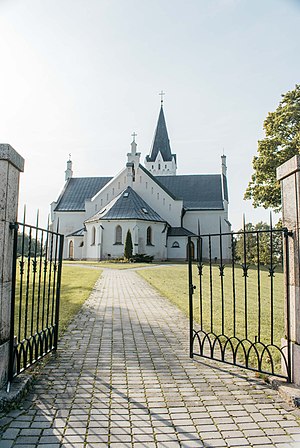
Jaunpiebalgas pagasts
Lutheransk kirke i Jaunpiebalgas pagasts
Jaunpiebalgas pagasts er en territorial enhed i Jaunpiebalgas novads i Letland. Pagasten havde 2.190 indbyggere i 2010 og 2.026 indbyggere i 2016 og omfatter et areal på 183,60 kvadratkilometer. Hovedbyen i pagasten er Jaunpiebalga.